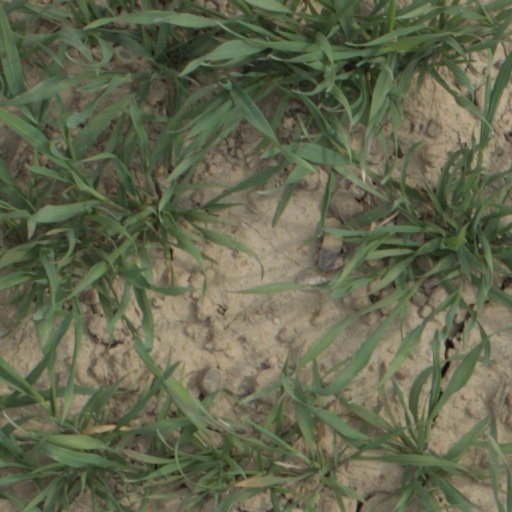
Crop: wheat